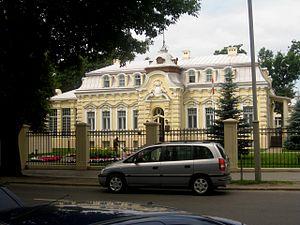
Ceci est une liste des représentations diplomatiques de la Biélorussie. La Biélorussie a été la nation la plus désireuse de l'ex-URSS à s'intégrer plus étroitement et à renouer avec les anciens États soviétiques, et cela se reflète dans l'emplacement de ses représentations.